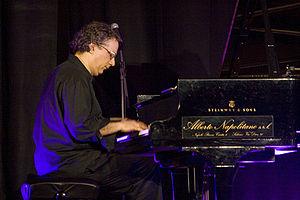
Uri Caine, né le 8 juin 1956 à Philadelphie, est un pianiste de jazz et compositeur américain.